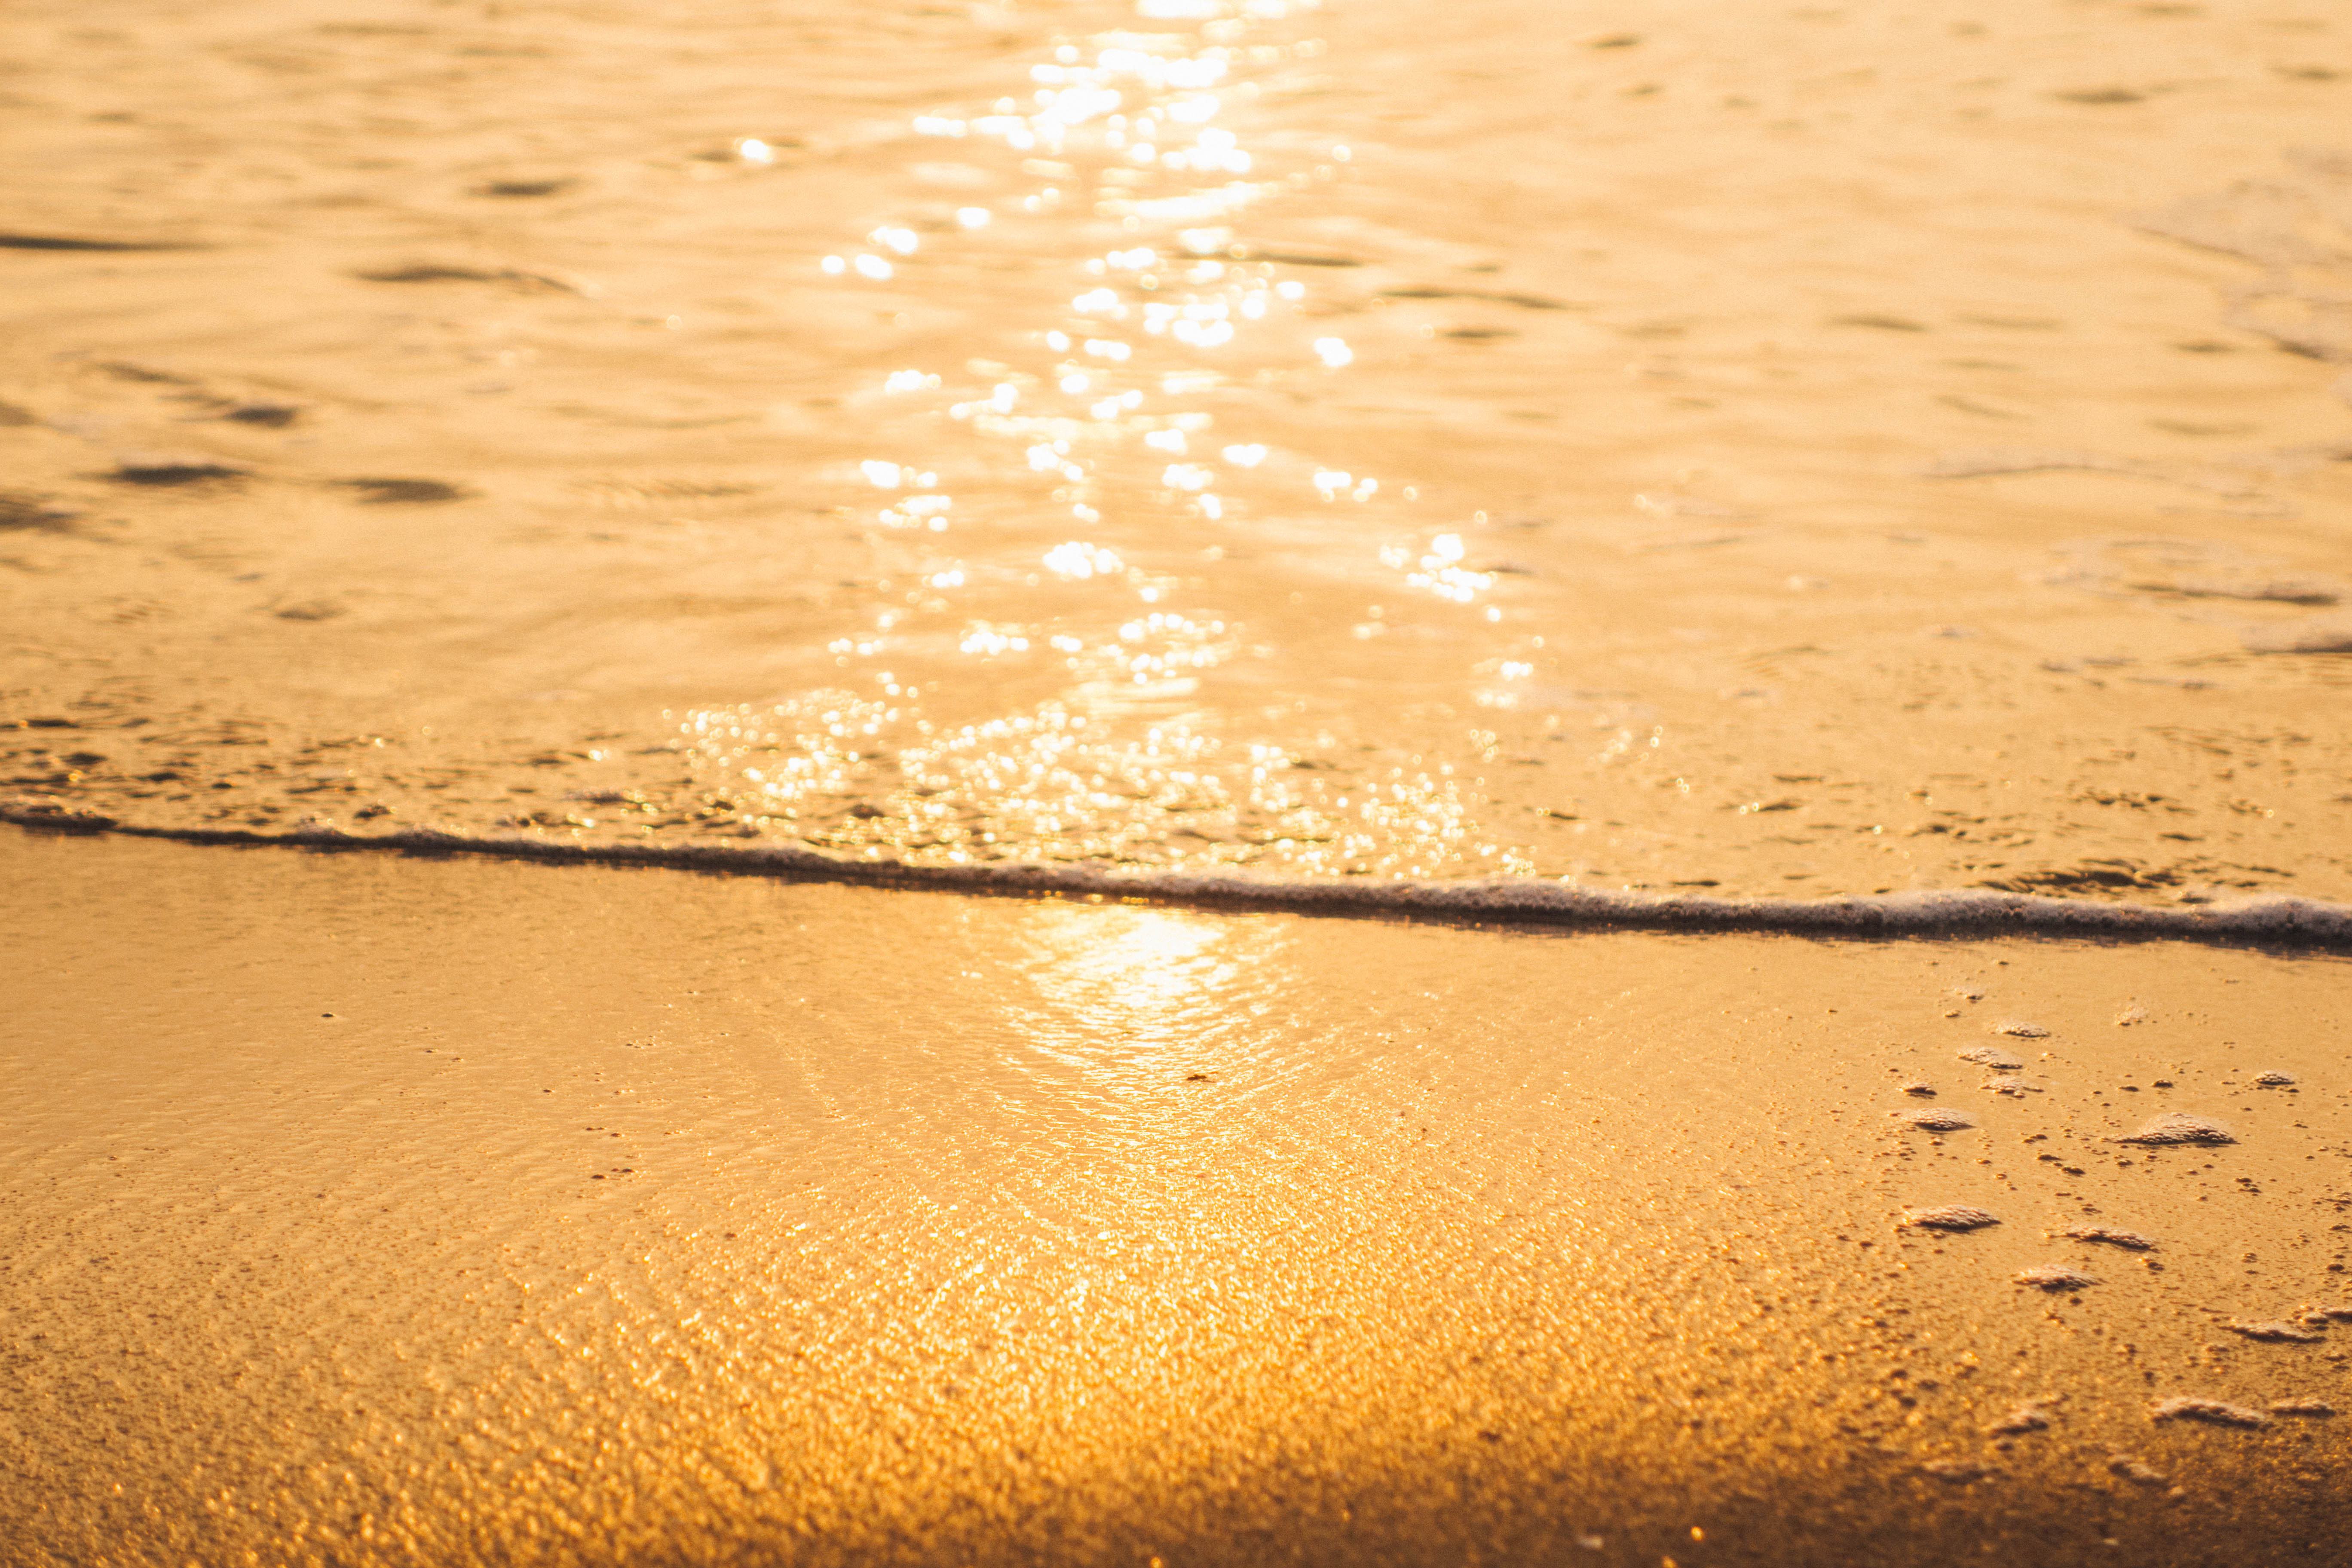
sea, waves, soft, golden, abstract, background, bright, attractive, water, sand, sky, sunlight, reflection, morning, calm, shore, summer, wave, evening, horizon, sunset, shadow, landscape, beach, ocean, vacation, sunrise, coast